Dietrich Braess

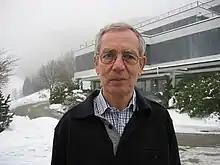
Braess at Oberwolfach, 2005

Dietrich Braess (born 16 June 1938) is a German mathematician. He is known for Braess's paradox, which deals with traffic equilibrium. Braess' focus has centered on numerical treatment of elliptical differential equations and nonlinear approximation theories.